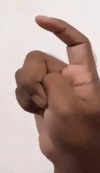
ASL sign: X